List of HTTP status codes

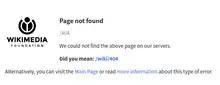
404 error on Wikimedia

This class of status code is intended for situations in which the error seems to have been caused by the client. Except when responding to a HEAD request, the server include an entity containing an explanation of the error situation, and whether it is a temporary or permanent condition. These status codes are applicable to any request method. User agents display any included entity to the user.